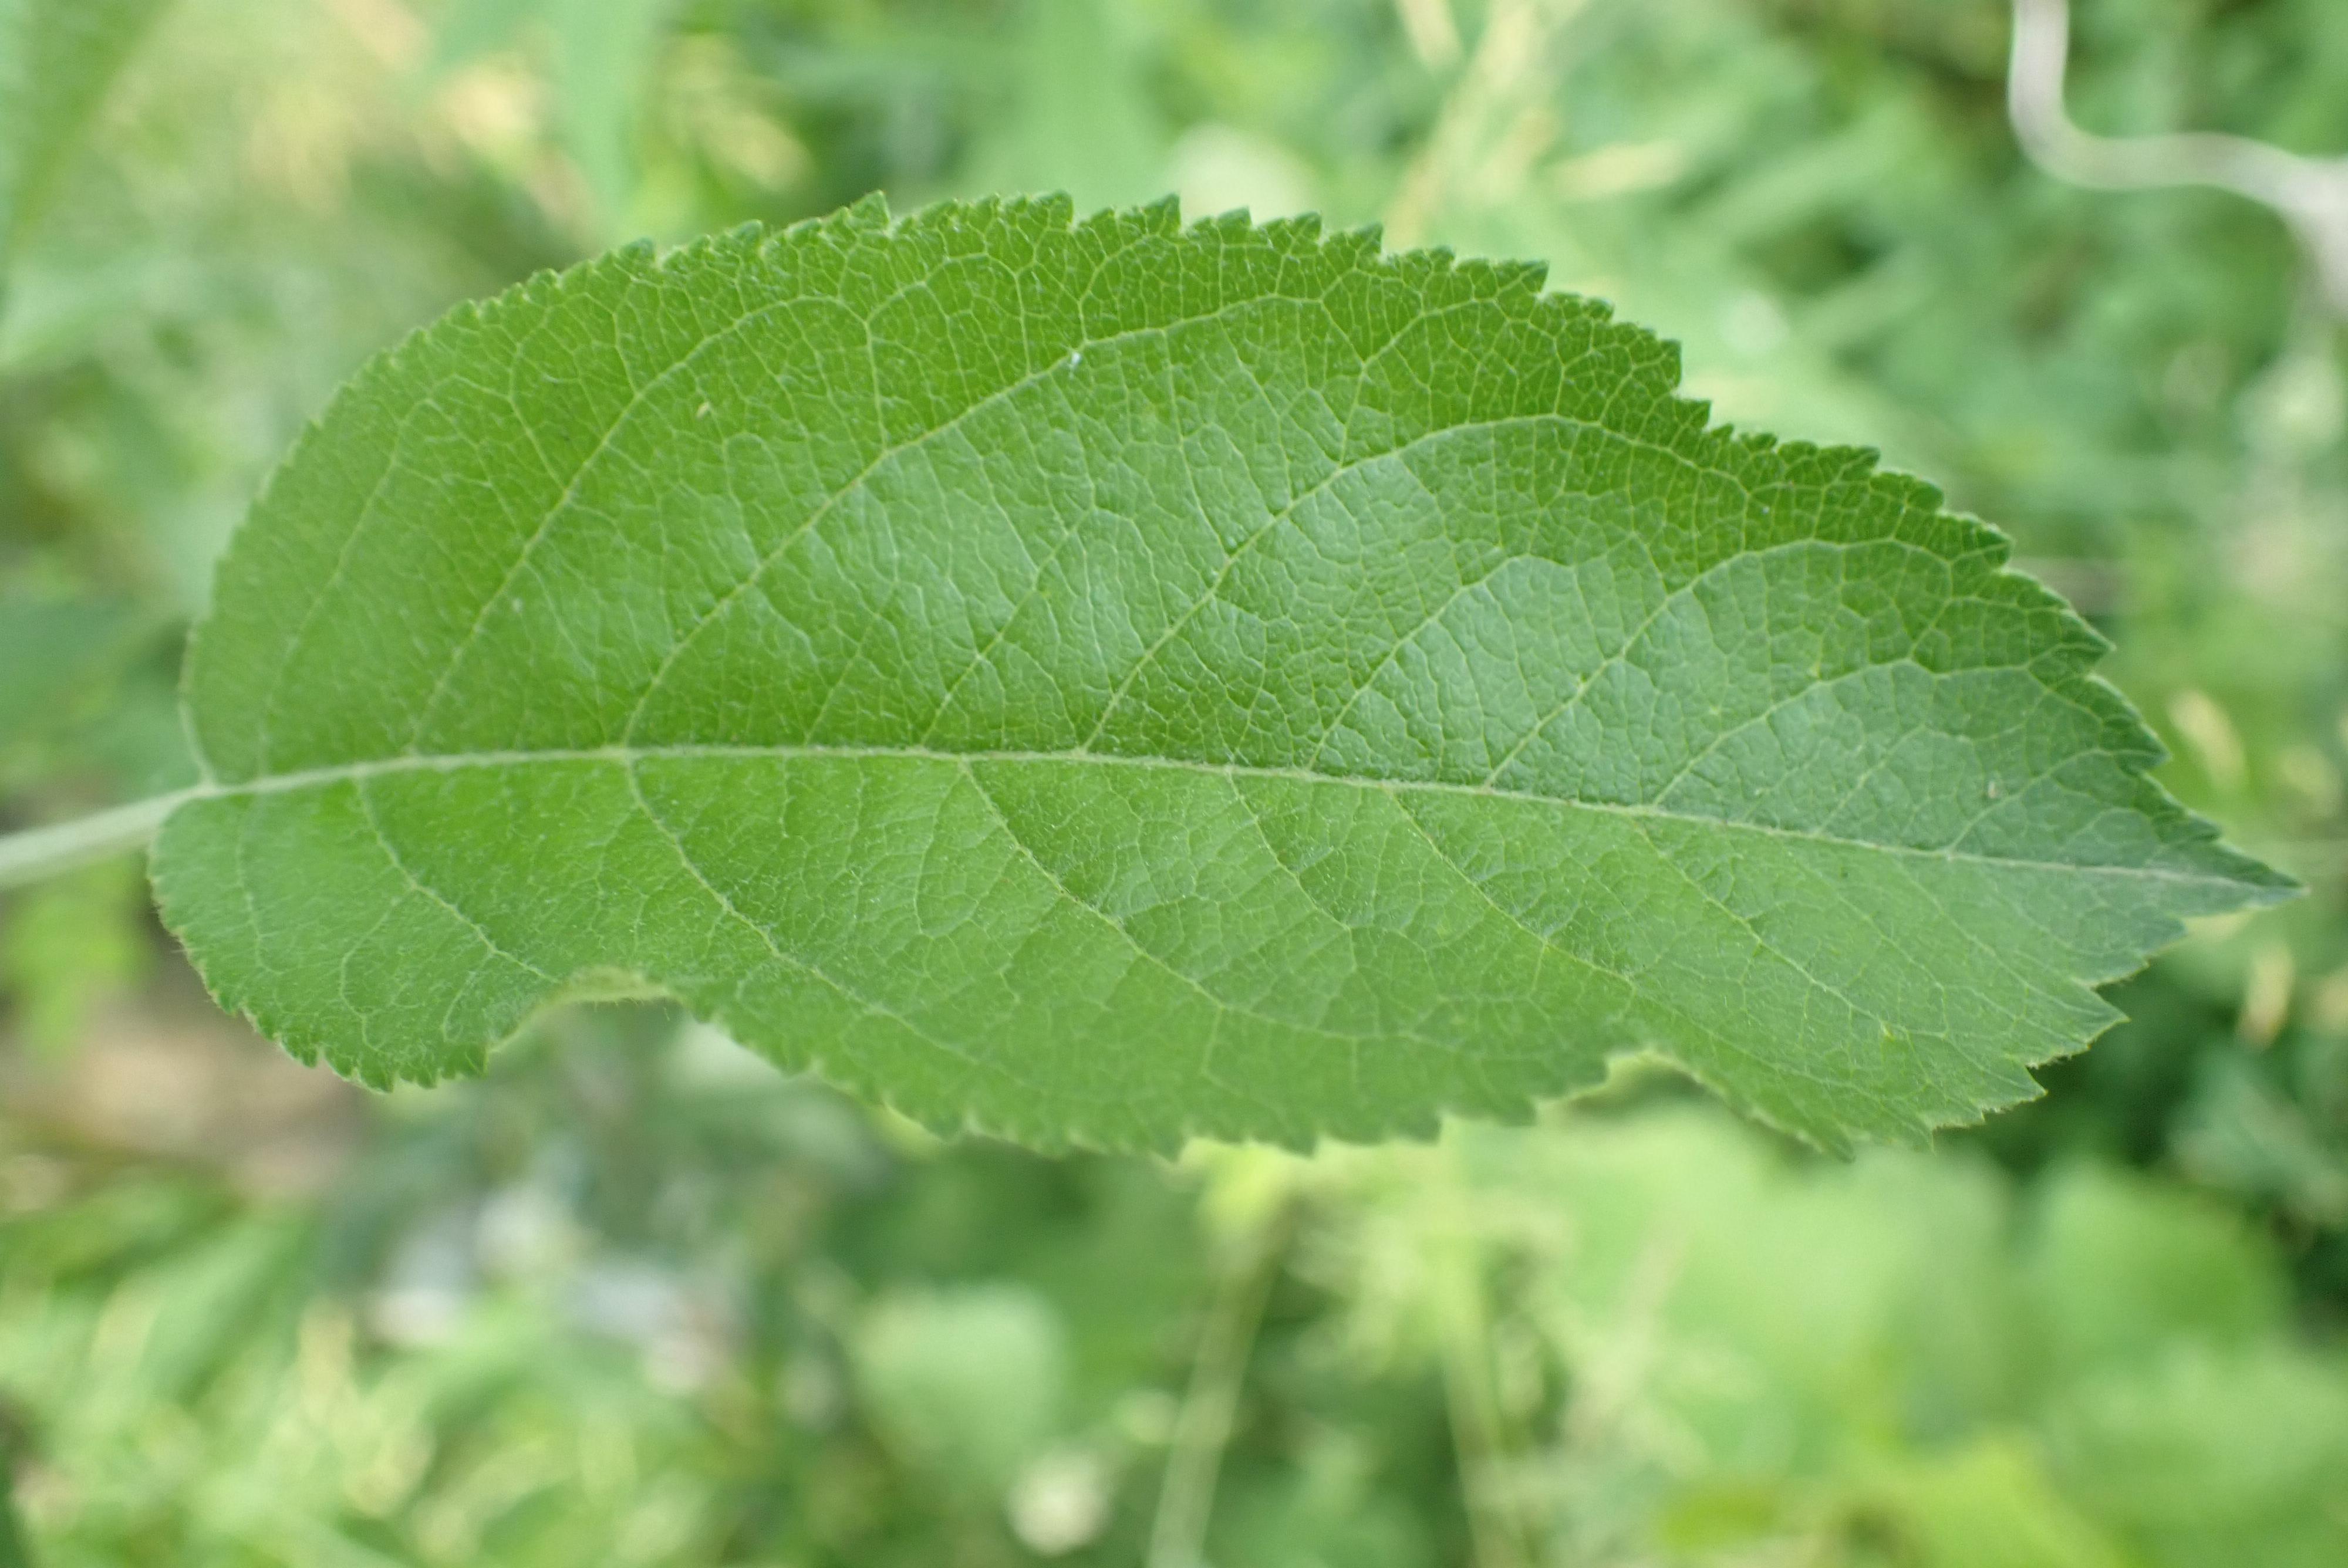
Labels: healthy